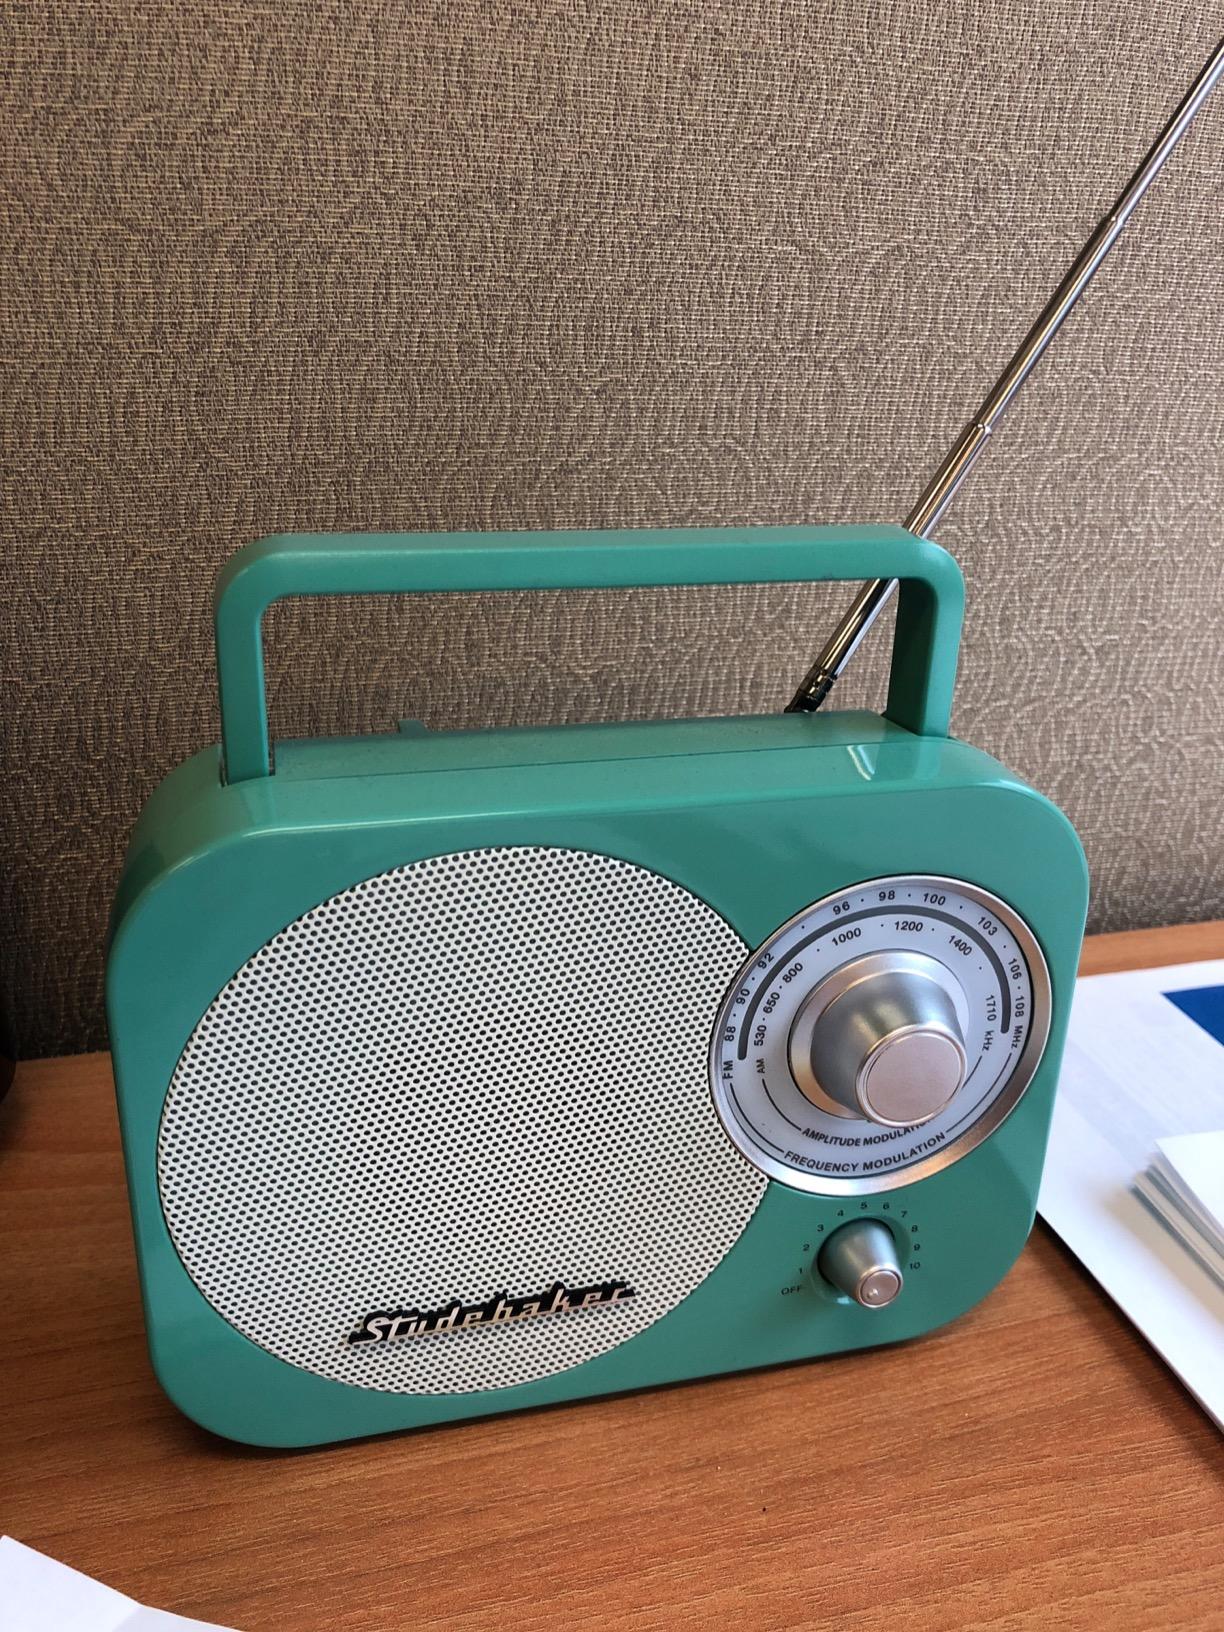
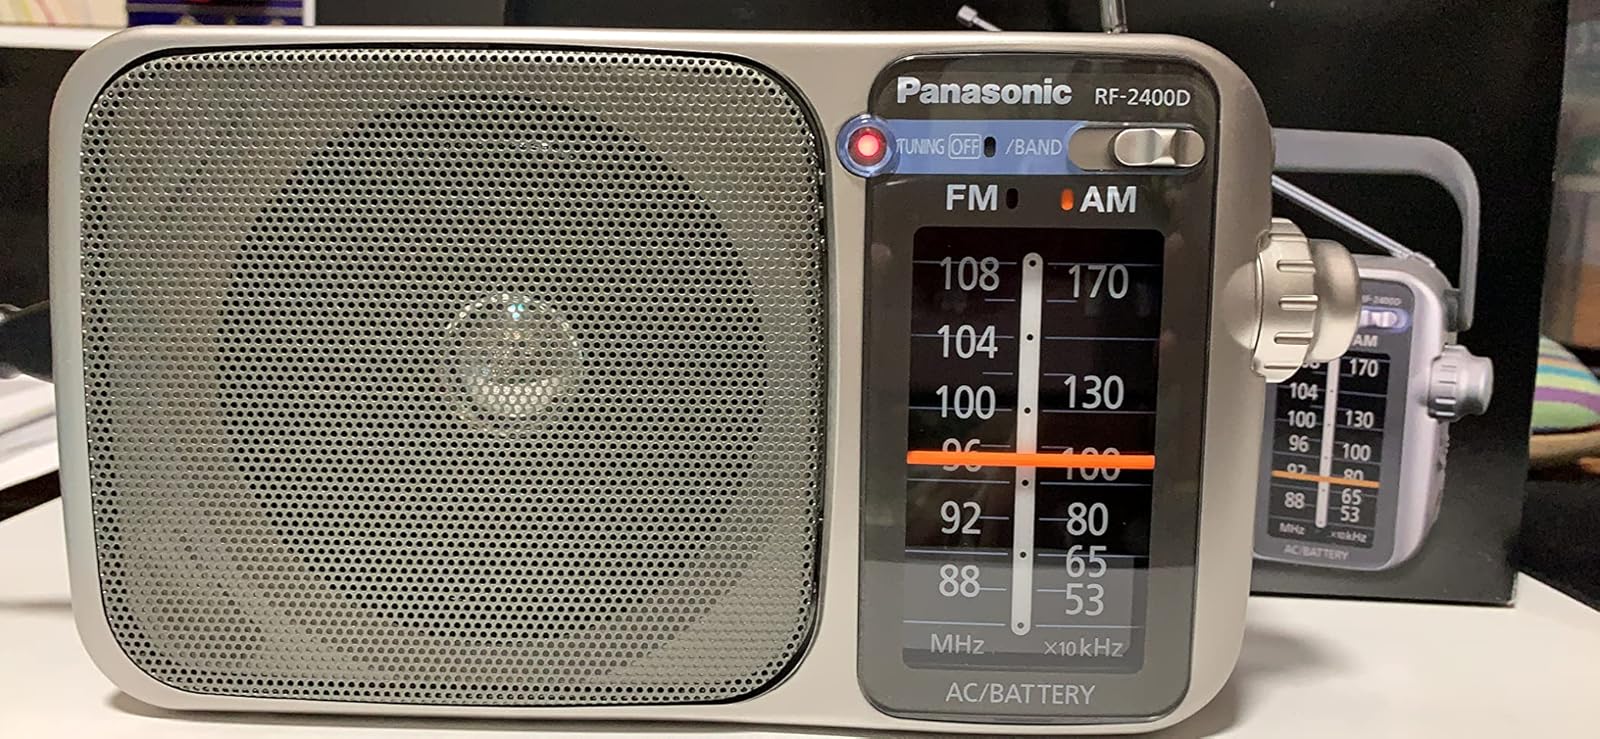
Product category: radio
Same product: no